Lucy Cranwell

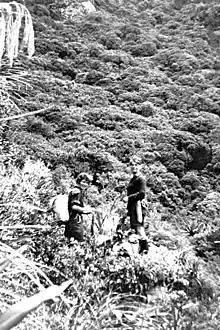
Lucy Moore and Lucy Cranwell at Maungapohatu, 1932

Cranwell's field work was among the first and certainly the most extensive undertaken by a woman scientist in New Zealand. These included trips into the pristine, ancient podocarp forests of the King Country looking for root parasites, various trips to Te Moehau peak on the tip of the Coromandel peninsula where she documented the unique alpine flora found there, and several visits to Maungapohatu in Te Urewera. She also undertook a study of marine algae of New Zealand's northern islands (a green and a red algae are named after her), surveys of Auckland Harbour and its west coast between Muriwai and Piha, as well as several trips to take fossil pollen samples from South Island bogs.